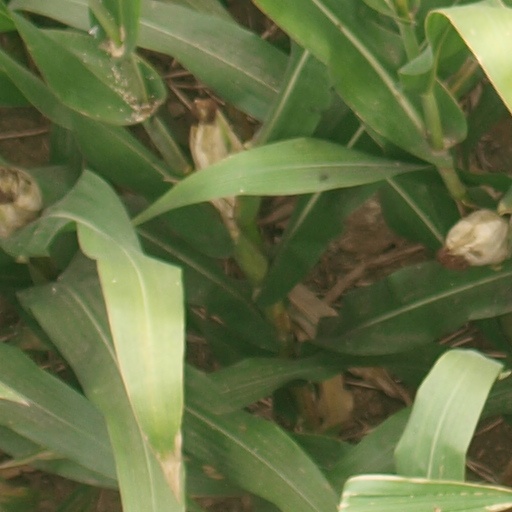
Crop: maize; corn